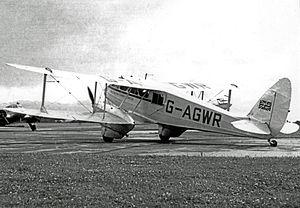
L’aéroport du Touquet-Côte d'Opale, auparavant dénommé « aéroport du Touquet-Paris-Plage », est un aéroport ouvert à la circulation aérienne publique, situé à 2,9 km à l’est-sud-est du Touquet-Paris-Plage dans le Pas-de-Calais en région Hauts-de-France en France.
Morton Air Services est l'une des premières compagnies aériennes britanniques privées et indépendantes créée après la Seconde Guerre mondiale en 1945. Elle exploite principalement des services réguliers régionaux sur de courtes distances dans les îles Britanniques et entre le Royaume-Uni et l'Europe continentale.